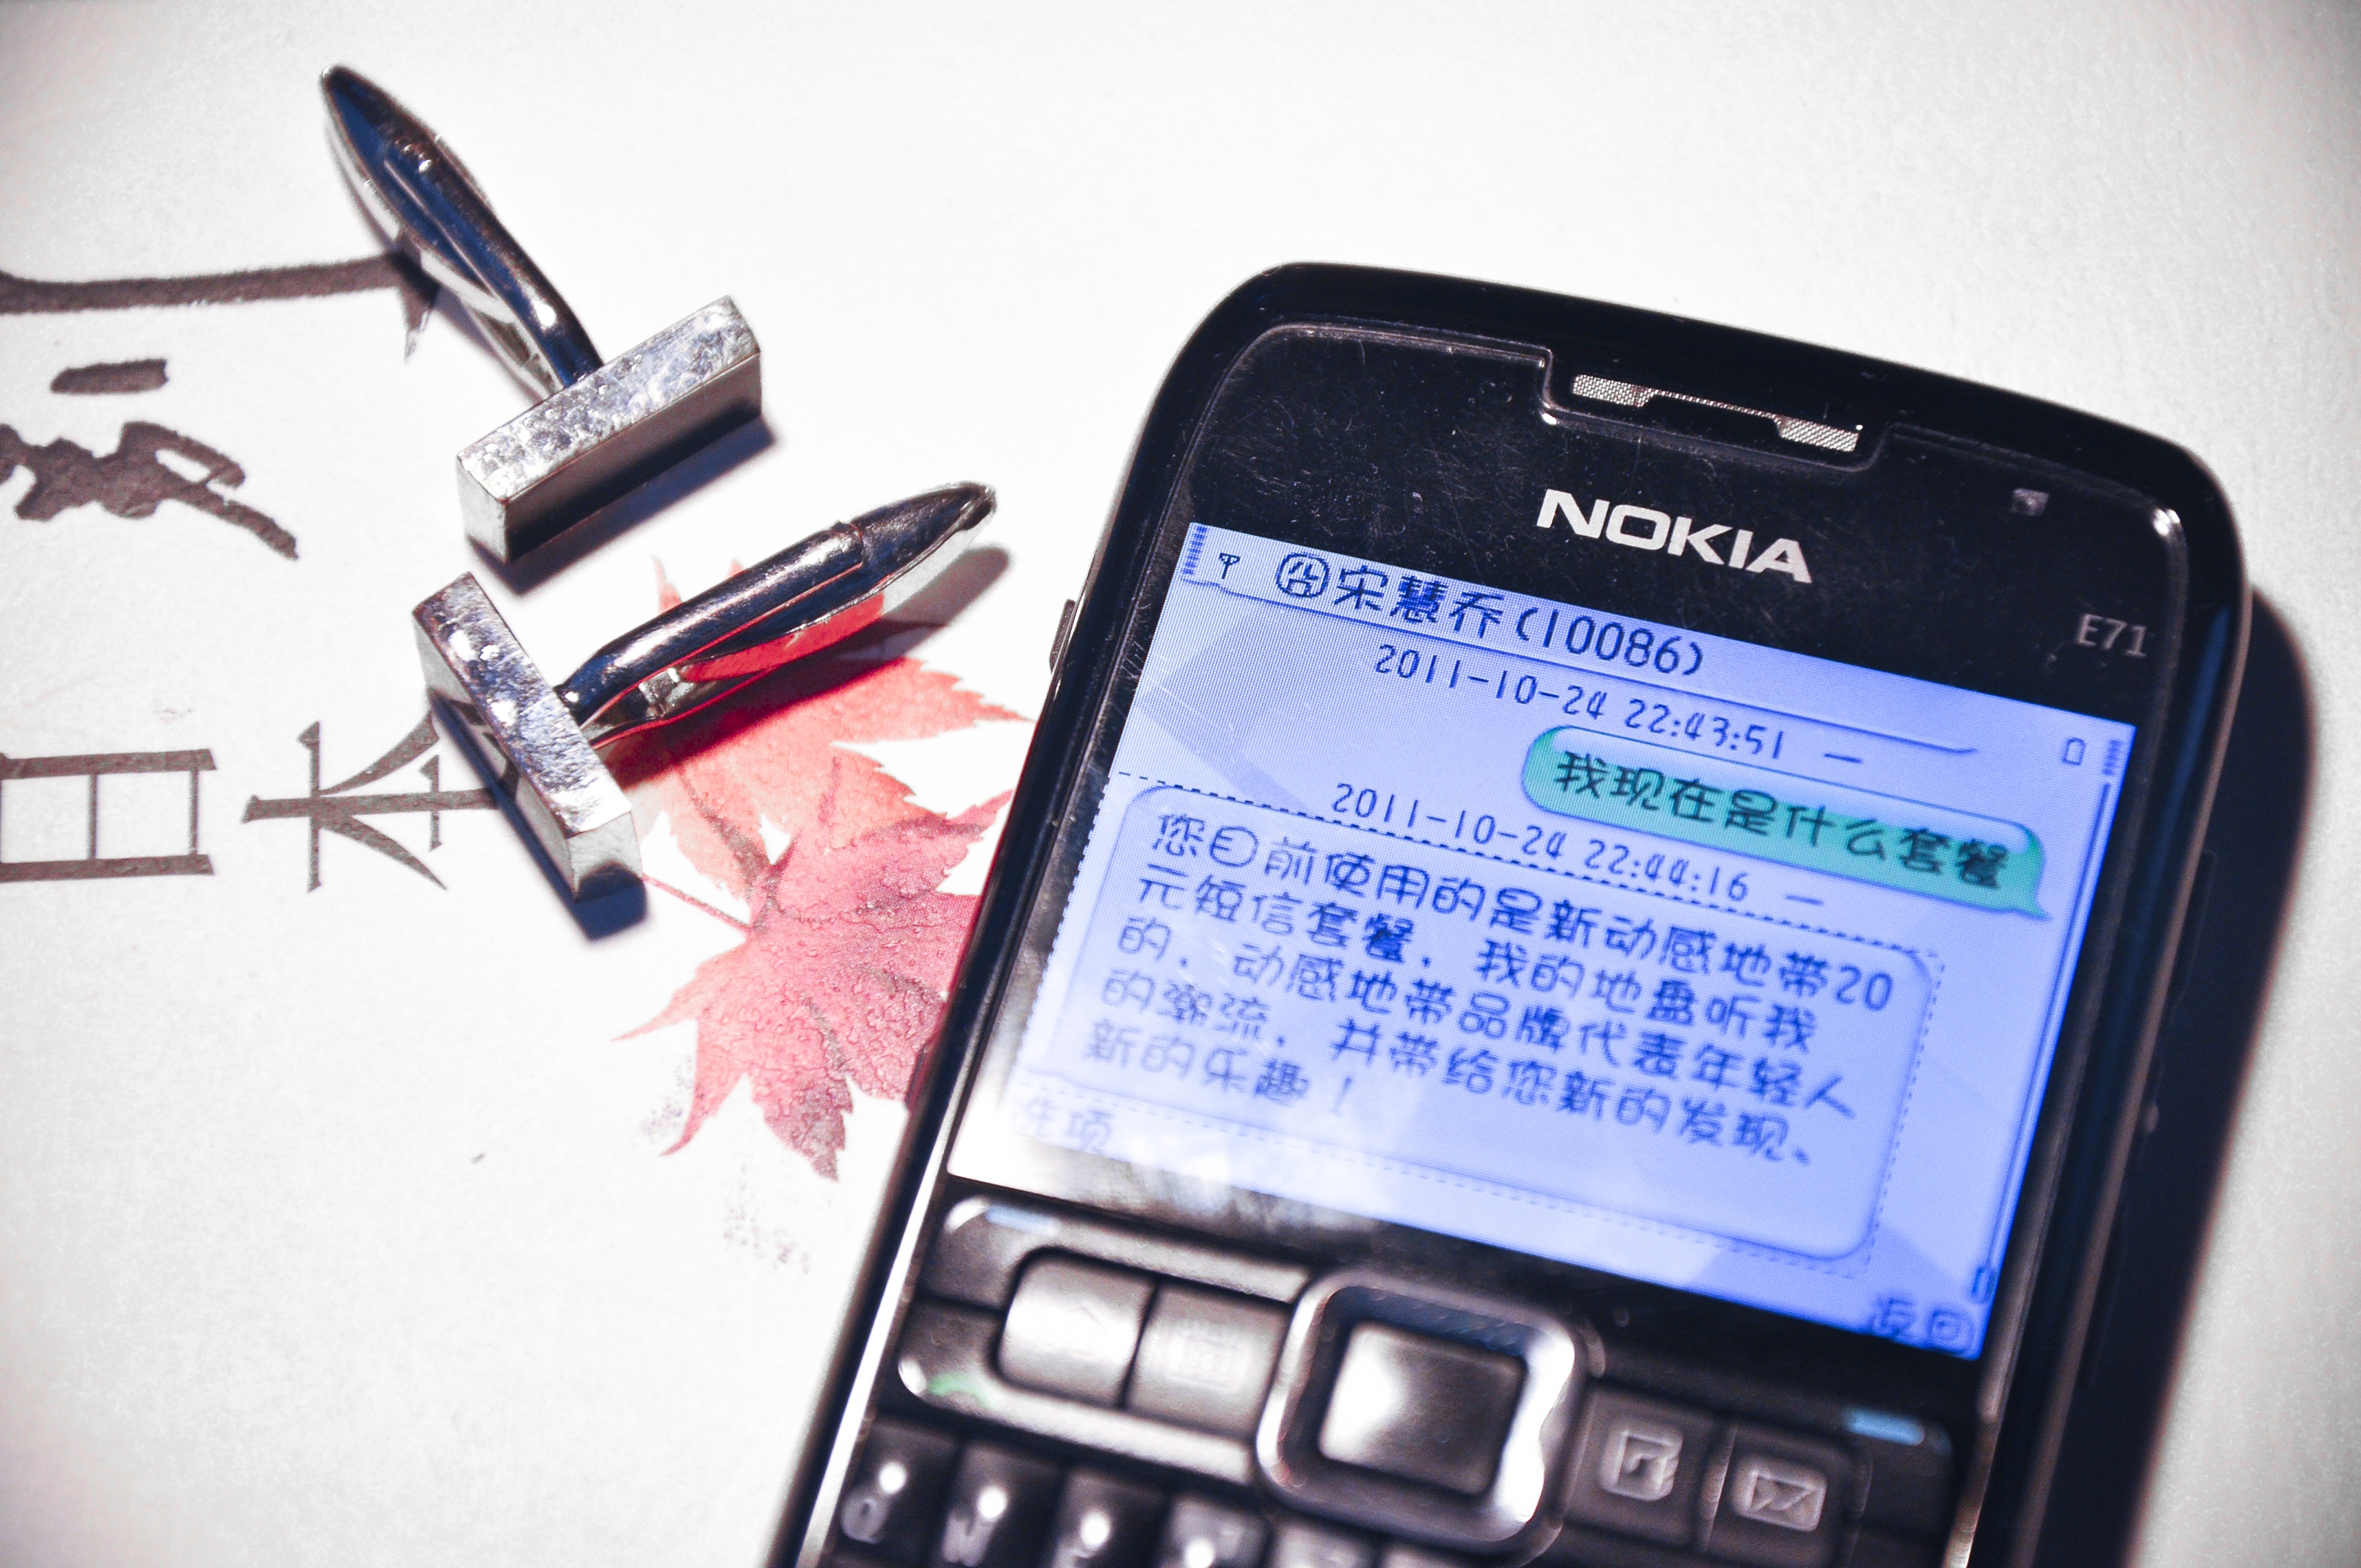
smartphone, mobile, hand, book, technology, telephone, gadget, mobile phone, brand, nokia, portable communications device, communication device